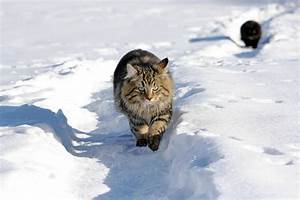
Label: gatto